Domestic policy of the Justin Trudeau government

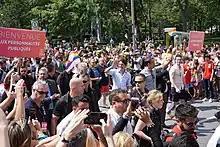
Justin Trudeau at the Fierté Montréal Pride parade of 2017

After the 2019 election, Trudeau directed his Minister of Justice and Attorney General, David Lametti, to prioritize banning conversion therapy under the criminal code. On March 9, 2020, Lemetti formally introduced a bill, though it would expire before being enacted due to Parliament being prorogued in August. On October 1, 2020, Lemetti re-introduced the bill, designed to create criminal offences for performing conversion therapy on a child (under 18), forcing an adult to undergo it, removing a child from Canada to undergo conversion therapy, while also prohibiting advertising or profiting of conversion therapy for both adult and children.